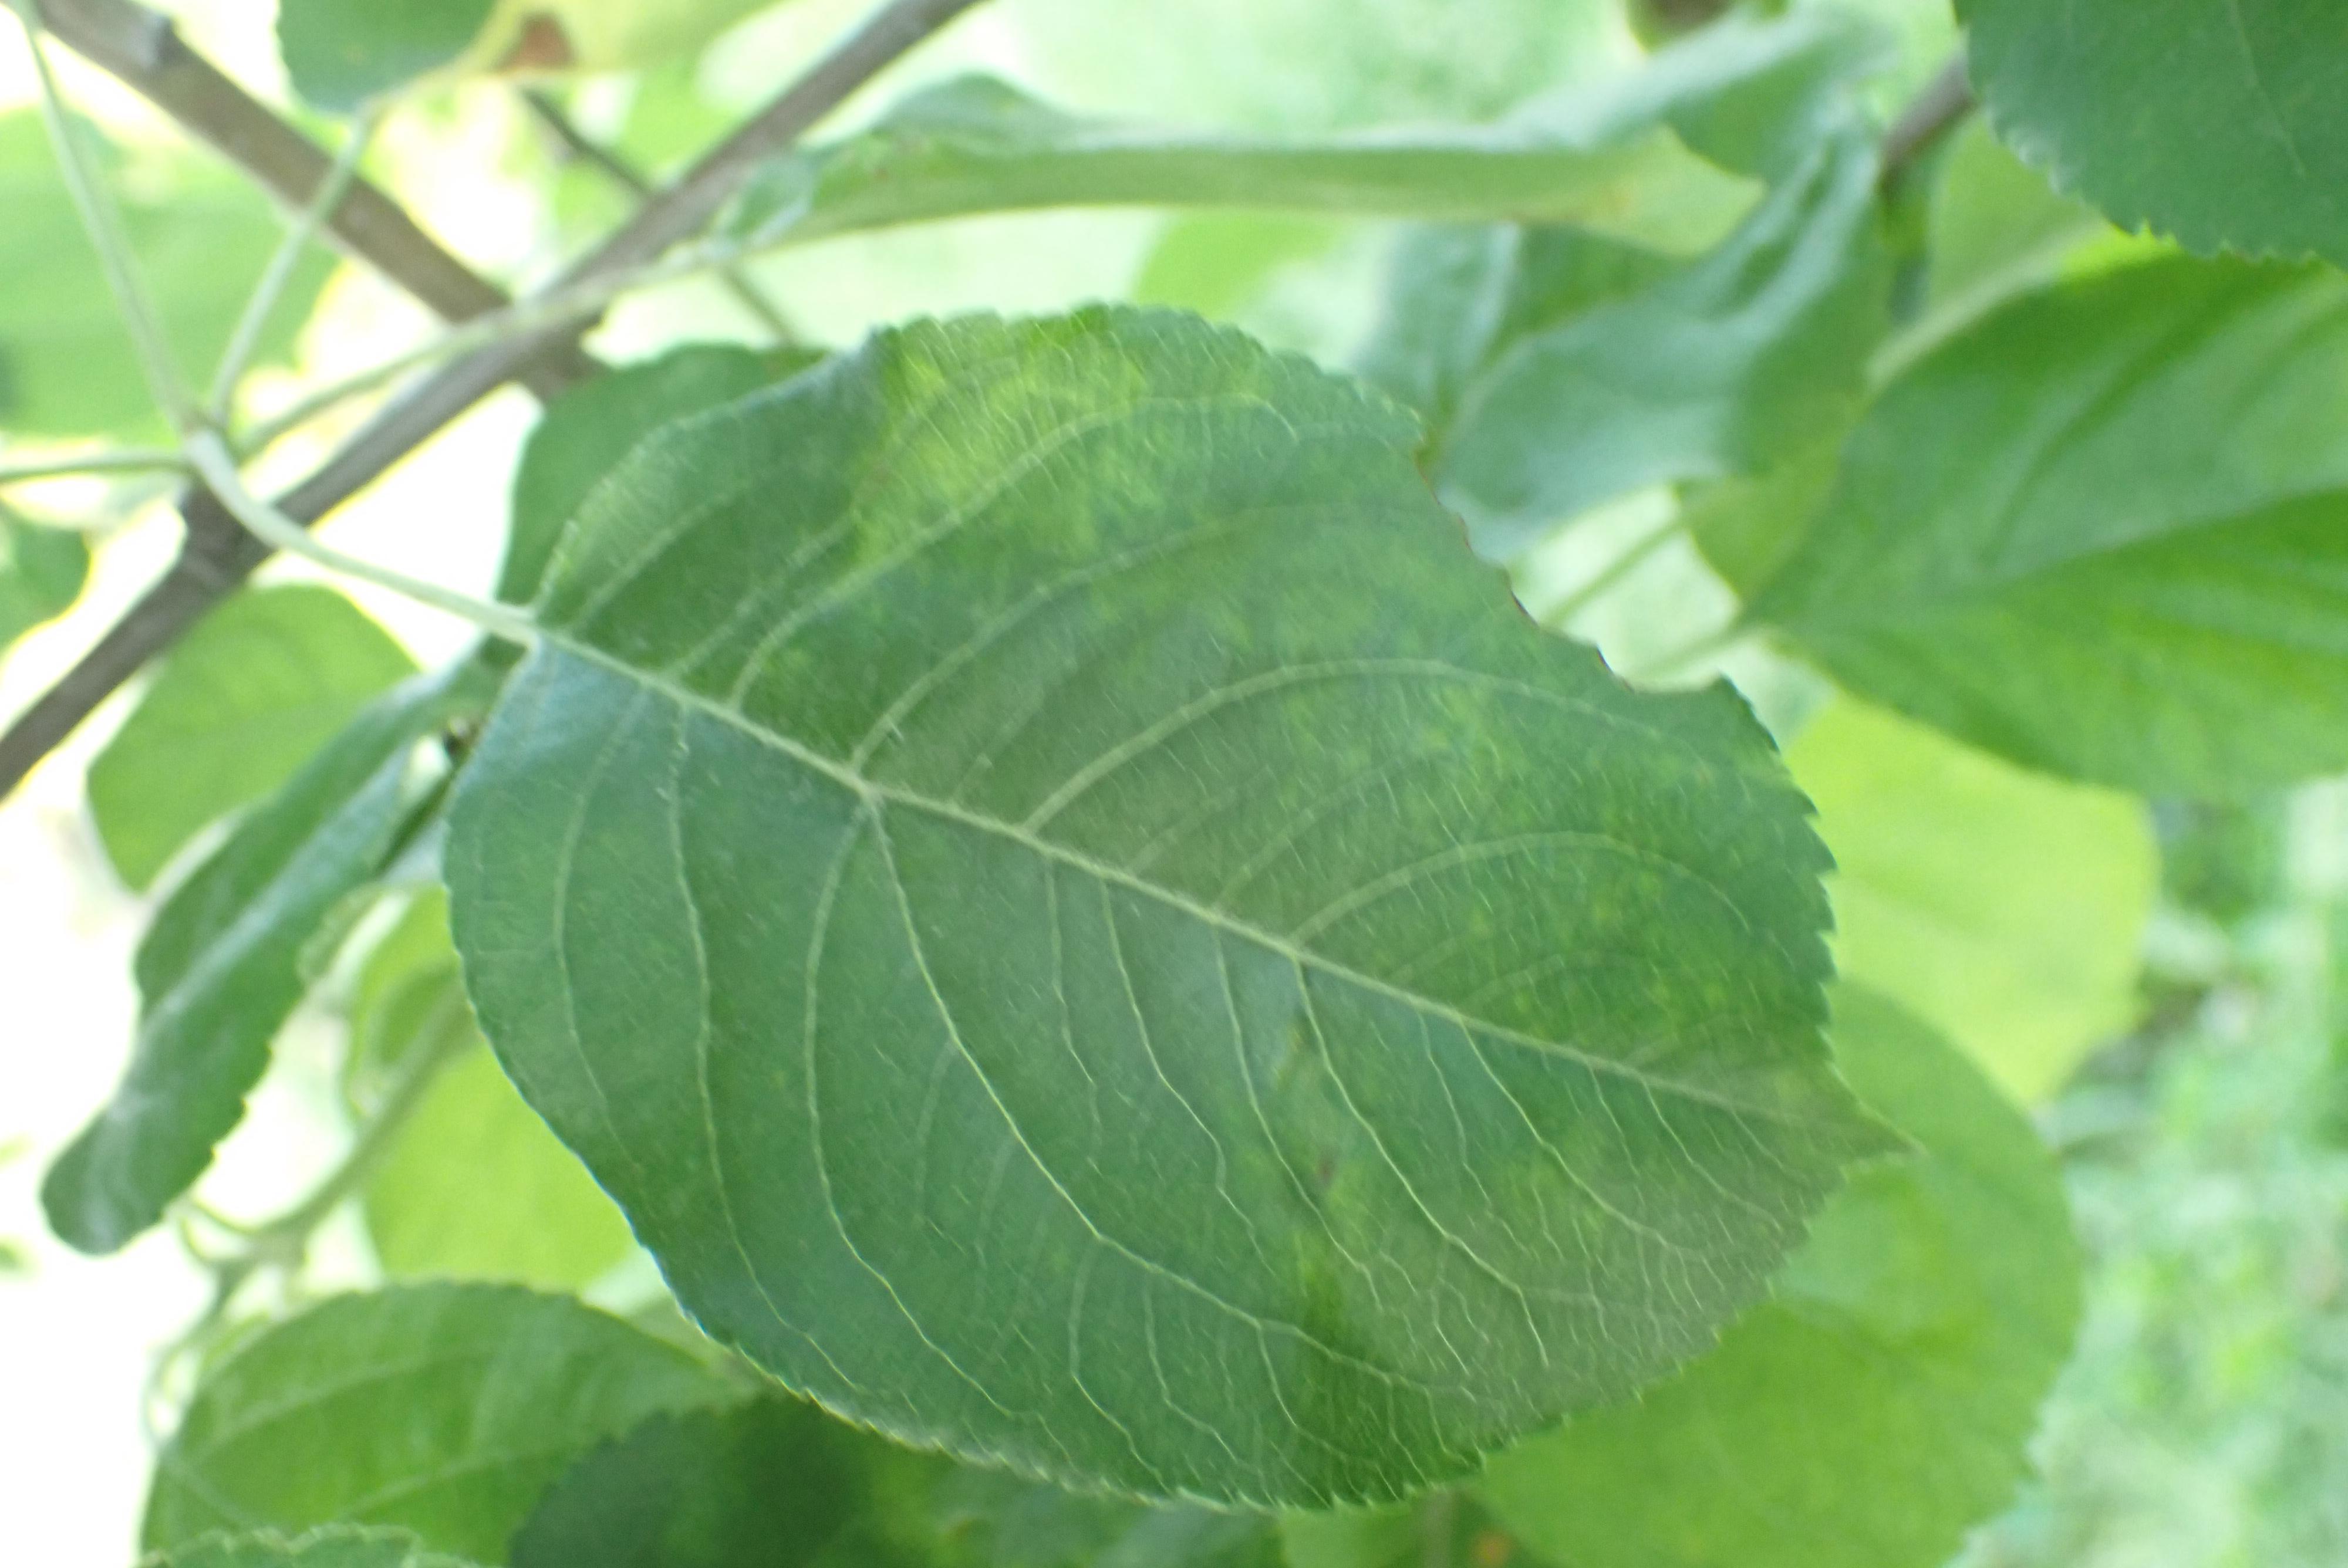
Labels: scab